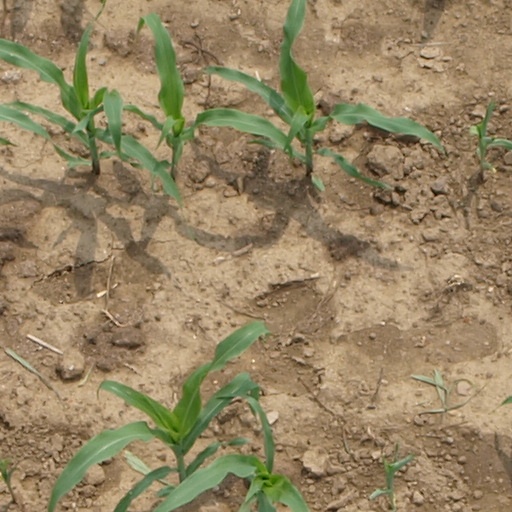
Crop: maize; corn